Captain Reuel and Lucy Merrill House

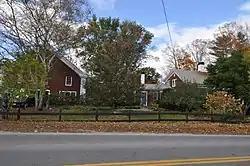

The Captain Reuel and Lucy Merrill House is a historic house at 66 Winn Road in Cumberland Center, Maine. Built in 1835, it is a well-preserved example of a connected New England farmstead with Greek Revival style. It was listed on the National Register of Historic Places in 1999.